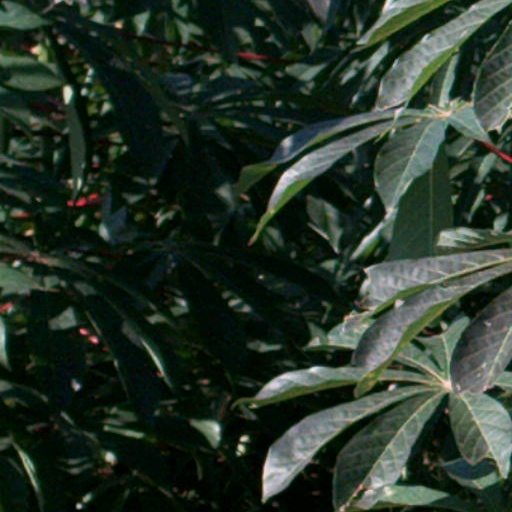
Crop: cassava